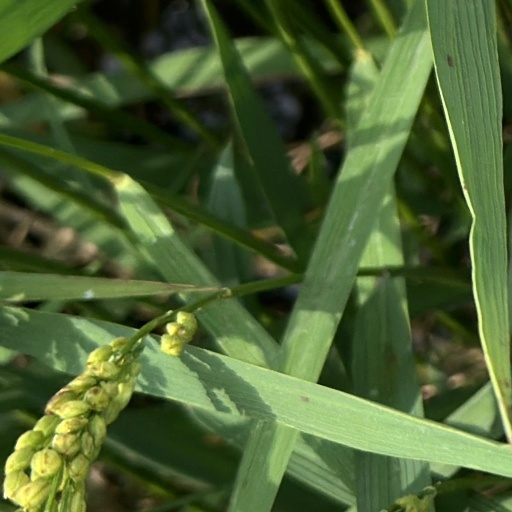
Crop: rice